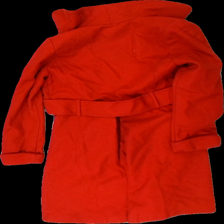
View: back
Type: Outerwear
Category: Ladies
Brand: H&M
Colors: Red
Material: 58% wool, 42% polyester
Cut: Regular, Long
Size: 38
Season: All
Stains: Minor
Price range: 50-100
Recommended usage: Export